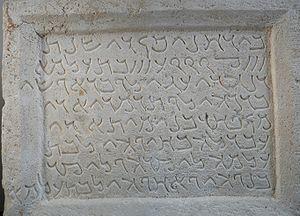
Palmyre ou Tadmor est une ville antique de Syrie, située à proximité d'une oasis du désert de Syrie, à 210 km au nord-est de Damas et dont les ruines sont adjacentes à la ville moderne de Tadmor.